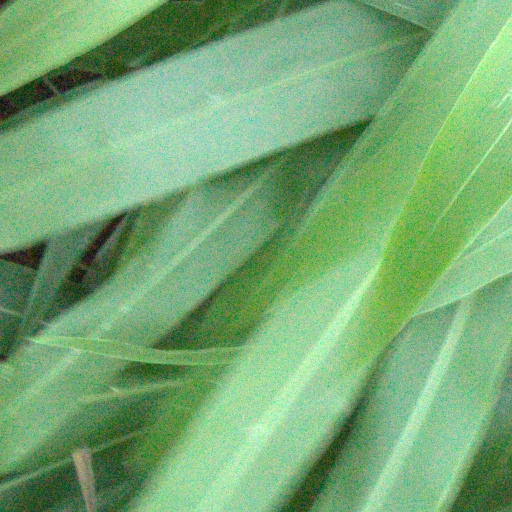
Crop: sorghum